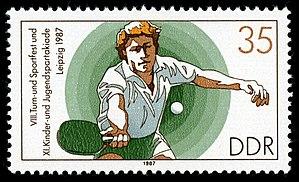
Le tennis de table, aussi appelé « ping-pong », est un sport de raquette opposant deux ou quatre joueurs autour d'une table. Le tennis de table est une activité de loisir, mais c'est également un sport olympique depuis 1988.